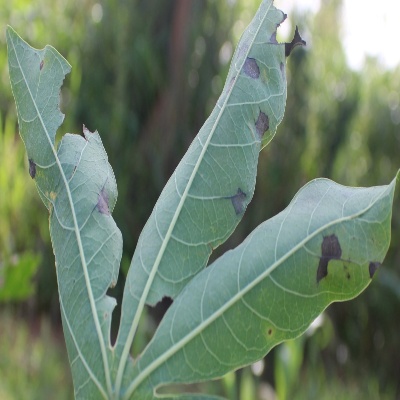
Crop: Cassava
Condition: bacterial blight